Facts in Five

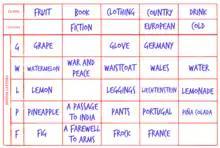
Example of an almost completed "Facts in Five" answer sheet

Each game set includes a number of cards, each containing one or more "Class" (such as "Book titles"); within each Class may be one or more "Category" (such as "Fiction", "Non-fiction", "Romance", "Detective"). The game also includes tiles, one for each letter of the alphabet, a five-minute sand timer, and scorecards.